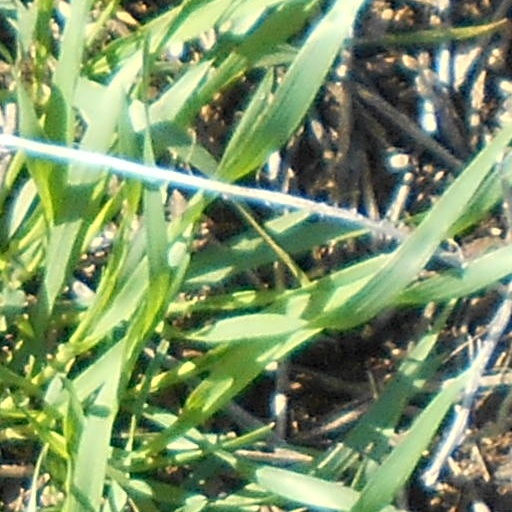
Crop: wheat